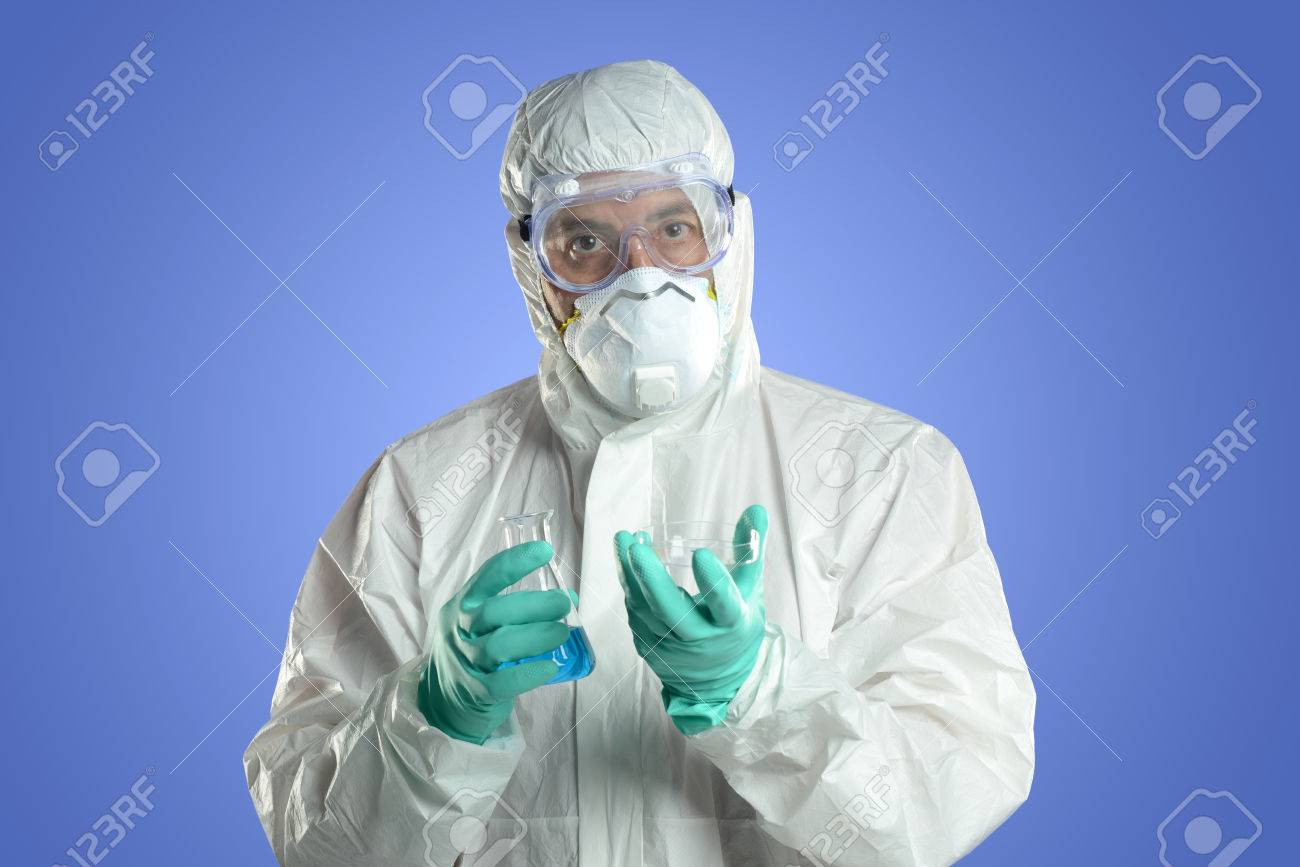
Objects detected:
Gloves
Gloves
Goggles
Mask
Coverall